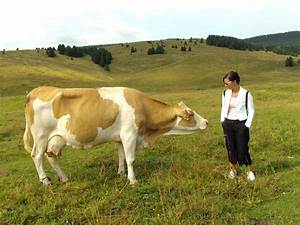
Label: cow